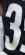
Number: 3